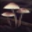
Label: mushroom